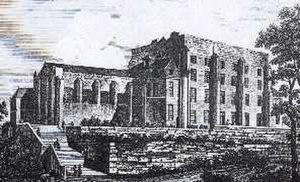
Le donjon à la révolution française
Le Donjon de Clermont ou Château des comtes de Clermont-en-Beauvaisis est le reste d'un château féodal datant du XIᵉ siècle situé à Clermont, dans la rue du même nom. Construit à la pointe du promontoire que forme la promenade du Châtellier, il s'agit d'une construction quadrangulaire de 25,50 m sur 17,50 m. Le monument domine la ville, même s'il a été surbaissé par un effondrement causé par la tempête de février 1984. Au XIXᵉ siècle, Louise Michel fut prisonnière du donjon, transformé en prison, de 1883 à 1884.